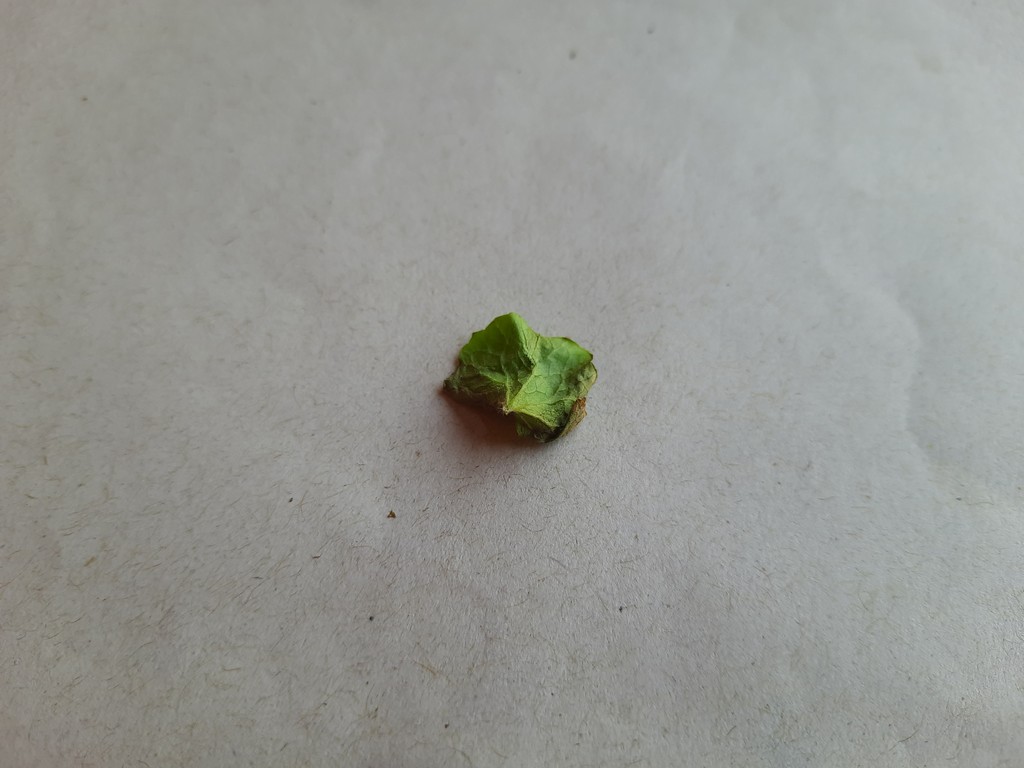
Label: Unhealthy